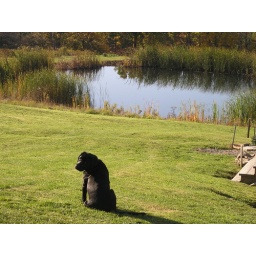
My dog, Karma, sitting in front of the pond at my house in Upstate, New York.